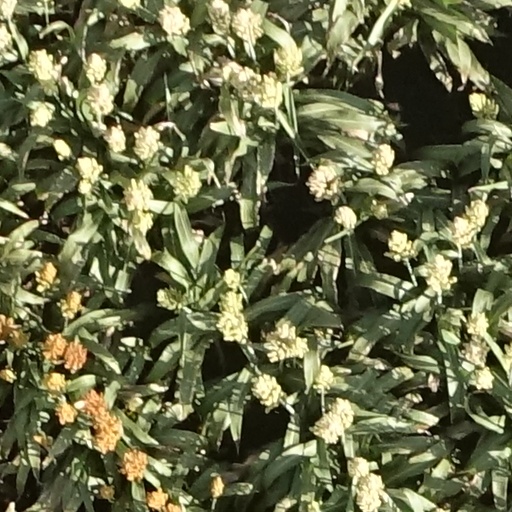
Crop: sorghum